Savannah Protest Movement

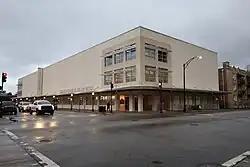
Jen Library in 2021, with the Georgia historical marker visible near the entrance

By late 1961, merchants in downtown Savannah had pushed the city government to negotiate directly with the protest leaders to bring an end to the boycotting. Mayor Maclean assembled a biracial committee that agreed to several of the protestors' demands, including a commitment to hire black people to higher ranking positions and the use of courtesy titles. Additionally, the city government revoked an ordinance mandating segregated lunch counters and also desegregated many public facilities, including buses, golf courses, movie theaters, and restaurants. This agreement was reached on October 1, and following this, the targeted boycott against downtown businesses came to an end. However, targeted protests still continued against institutions in the city that remained segregated, such as parks, restaurants at the local airport and train station, and the Savannah Fire Department. In December of that year, the Central of Georgia Railway's "Nancy Hanks" passenger train was desegregated, with a group of black people riding in the white passenger section on the train's route from Savannah to Atlanta.